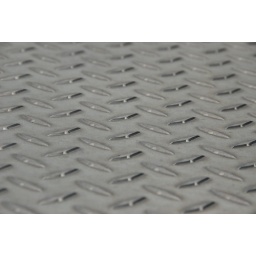
Tool box in the back of my dads truck